Sheet Harbour, Nova Scotia

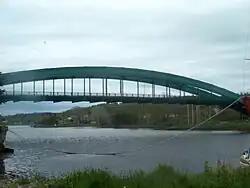
The old East River Bridge in June 2008, which was built in 1956 and demolished in 2016.

Construction began in 1947. The total cost of construction was $170,000, with $34,000 contributed by the provincial and federal governments, while the remaining $136,000 was contributed by the residents of the Sheet Harbour area. The Eastern Shore Memorial Hospital was opened with an official ceremony on May 24, 1949, which Premier Angus L. MacDonald officiated. The Canadian Red Cross equipped the hospital and ran it as an outpost hospital from its opening until July 15, 1954. The responsibility of the hospital was then shifted to the residents of the area, and administered by the hospital board. The hospital came under the plan of the Nova Scotia Hospital Insurance Commission on January 1, 1959. It has been administered under that plan up to the present day.